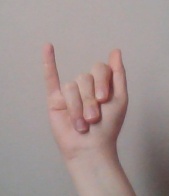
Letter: meem